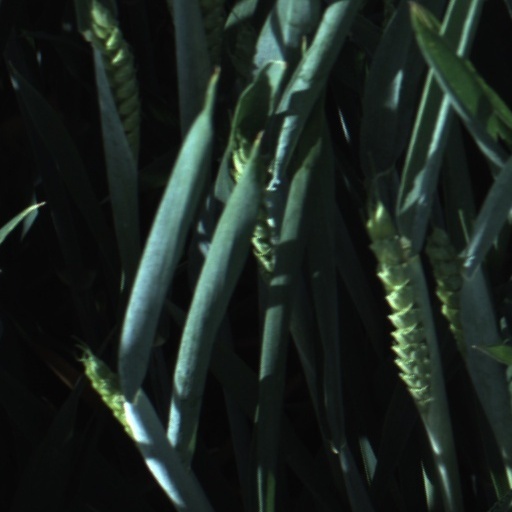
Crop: wheat